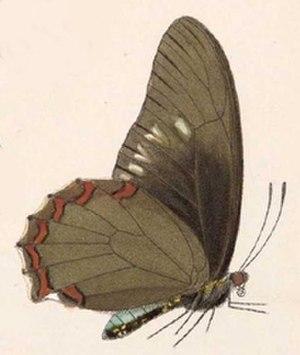
Battus laodamas est une espèce de lépidoptères de la famille des Papilionidae, de la sous-famille des Papilioninae et du genre Battus.